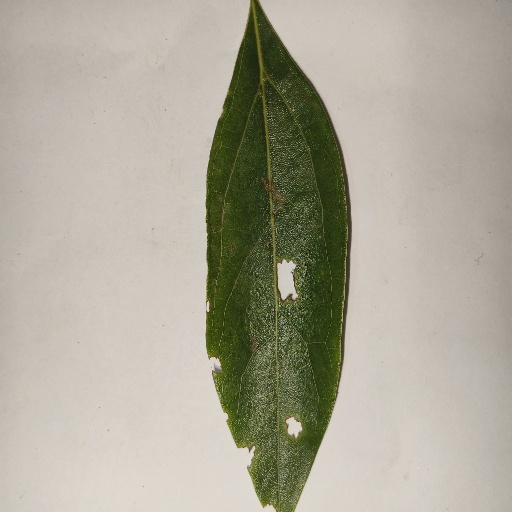
Species: Camphor
Leaf condition: Shot Hole